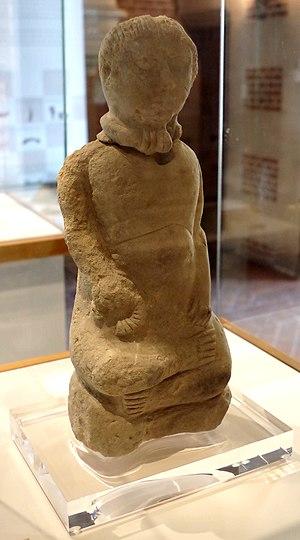
Statuette d' «assis en tailleur
L'oppidum des Châteliers est un site archéologique français de la commune d'Amboise, dans le département d'Indre-et-Loire, en région Centre-Val de Loire. Dominant la ville moderne d'Amboise, il est implanté de manière stratégique sur un éperon calcaire dominant de près de 50 m le confluent de la Loire et de l'un de ses affluents, l'Amasse.